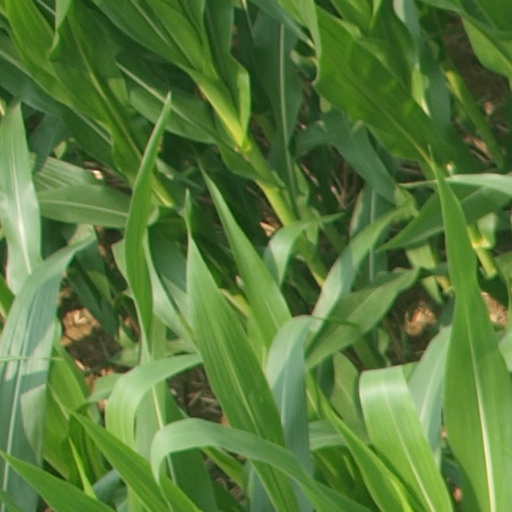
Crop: maize; corn